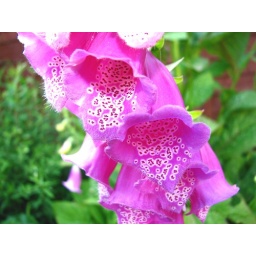
got home from work and thought I would try out my new tripod, on some flowers in the garden.